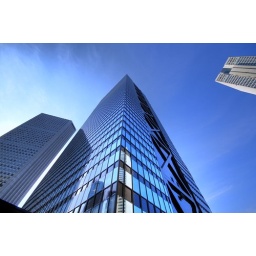
A shiny building in HDR